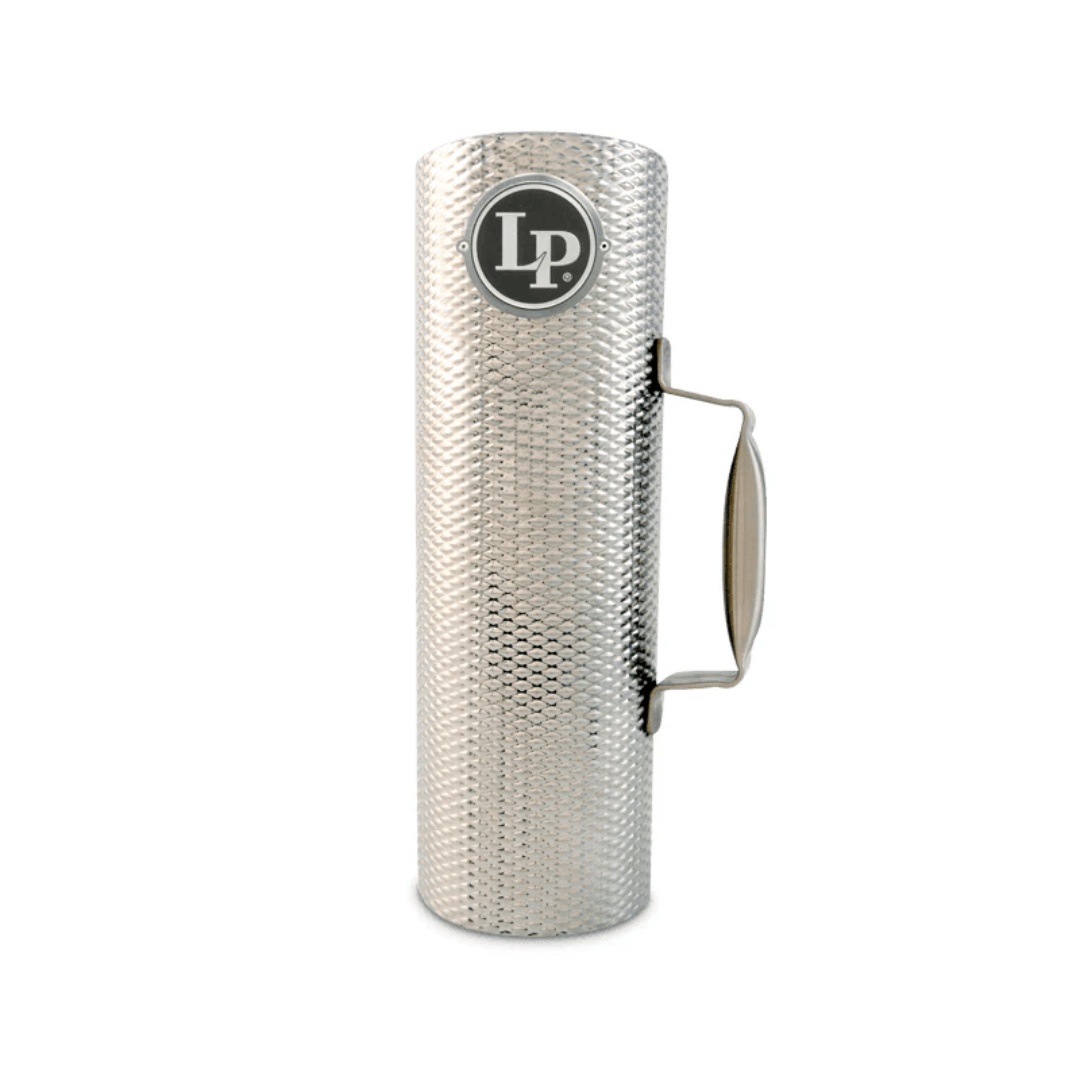
LP 305 Güiro de Merengue con Raspador | Latin Percussion (Made in USA)
DESCRIPCIÓN GENERAL El LP 305 Güiro de Merengue es un instrumento clásico y esencial dentro del set de percusión latina. Diseñado por Latin Percussion (LP) , este modelo ofrece una respuesta sonora profesional con un tono brillante, metálico y lleno de vida , ideal para intérpretes de merengue, salsa y música tropical . Fabricado en acero inoxidable , el LP305 destaca por su diseño abierto y una superficie texturizada más amplia , que permite una proyección sonora potente y una articulación precisa. Su tamaño más compacto lo hace cómodo de sostener, sin sacrificar la intensidad ni el cuerpo del sonido. Incluye un raspador profesional LP Pro , garantizando un desempeño óptimo tanto en escenario como en estudio. CARACTERÍSTICAS DESTACADAS - Modelo: LP 305 Güiro de Merengue - Tipo: Güiro profesional con raspador - Material: Acero inoxidable pulido - Diseño: Abierto, con superficie texturizada amplia - Dimensiones: Altura 12.75″ (32,4 cm) × Diámetro 4.25″ (10,8 cm) - Tono: Brillante, nítido y con excelente proyección - Incluye: Raspador LP Pro - Acabado: Cepillado profesional con textura ajustada - Fabricación: Hecho en Estados Unidos (USA) USO Y APLICACIONES 🎶 Ideal para: - Músicos de merengue, salsa, bachata y ritmos tropicales. - Percusionistas profesionales, orquestas y grupos folclóricos. - Presentaciones en vivo, ensayos y grabaciones de estudio. ESPECIFICACIONES TÉCNICAS - Marca: Latin Percussion (LP) - Modelo: LP305 - Tipo: Güiro profesional de acero inoxidable - Altura: 12.75″ - Diámetro: 4.25″ - Diseño: Abierto, con superficie de textura amplia - Incluye: Raspador LP Pro - Origen: Estados Unidos (USA) - Precio: $116,32 + IVA ✨ LP 305 Güiro de Merengue – Brillo, potencia y tradición. El sonido auténtico del Caribe en tus manos, con la calidad profesional de Latin Percussion.
Brand: LP
Category: Arts & Entertainment > Hobbies & Creative Arts > Musical Instruments > Percussion > Hand Percussion > Musical Scrapers & Ratchets > Musical Scrapers